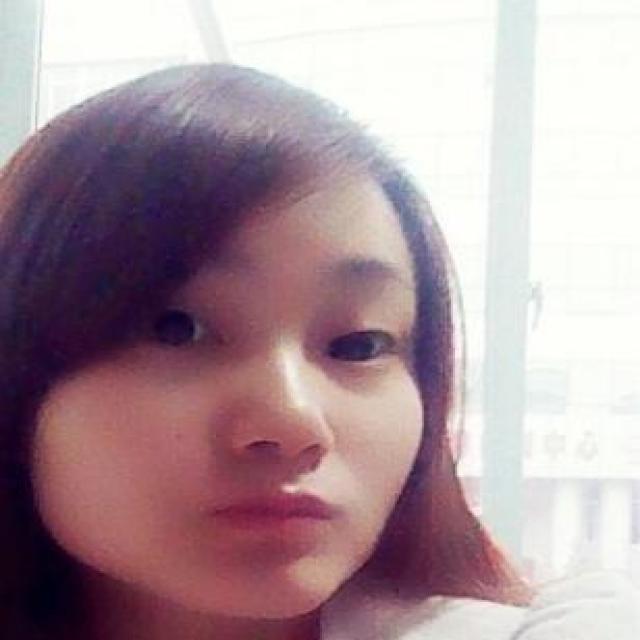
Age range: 21-44